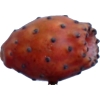
Label: cactus_fruit_red